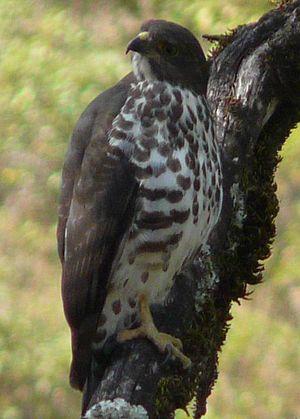
La Buse montagnarde est une espèce d'oiseaux de la famille des Accipitridae.